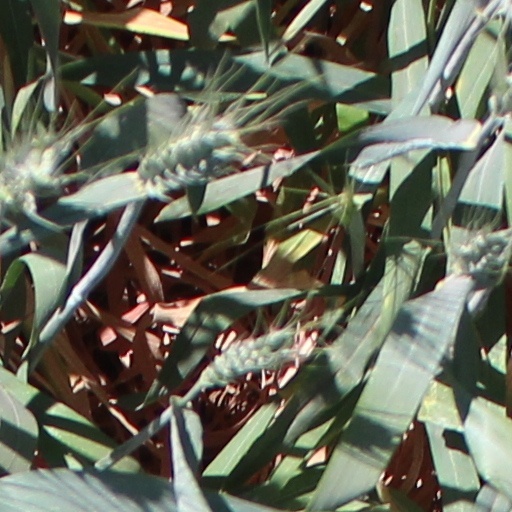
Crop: wheat